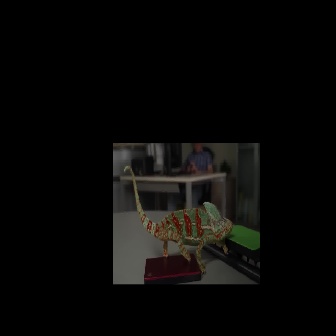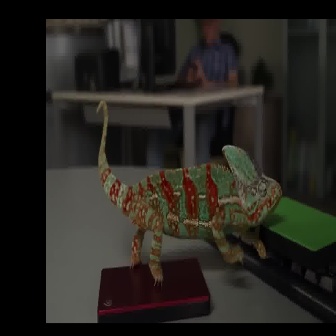
  Please identify the target specified by the bounding box [123,165,232,274] in the first image and locate it in the second image. Return the coordinates in [x_min,y_min,x_max,y_max] format.
Answer: [96,100,282,286]